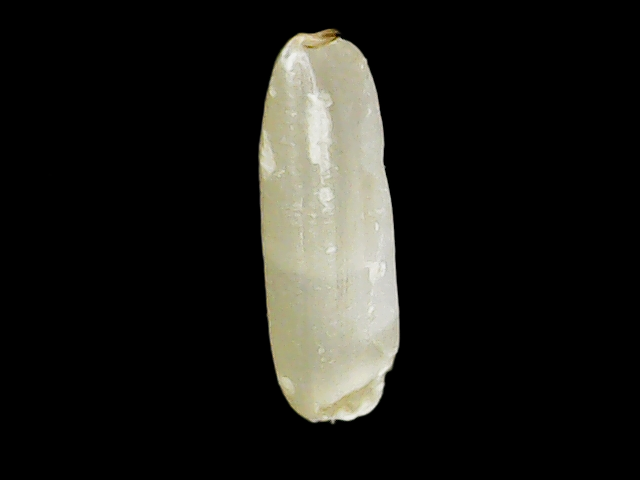
Rice variety: Binadhan14